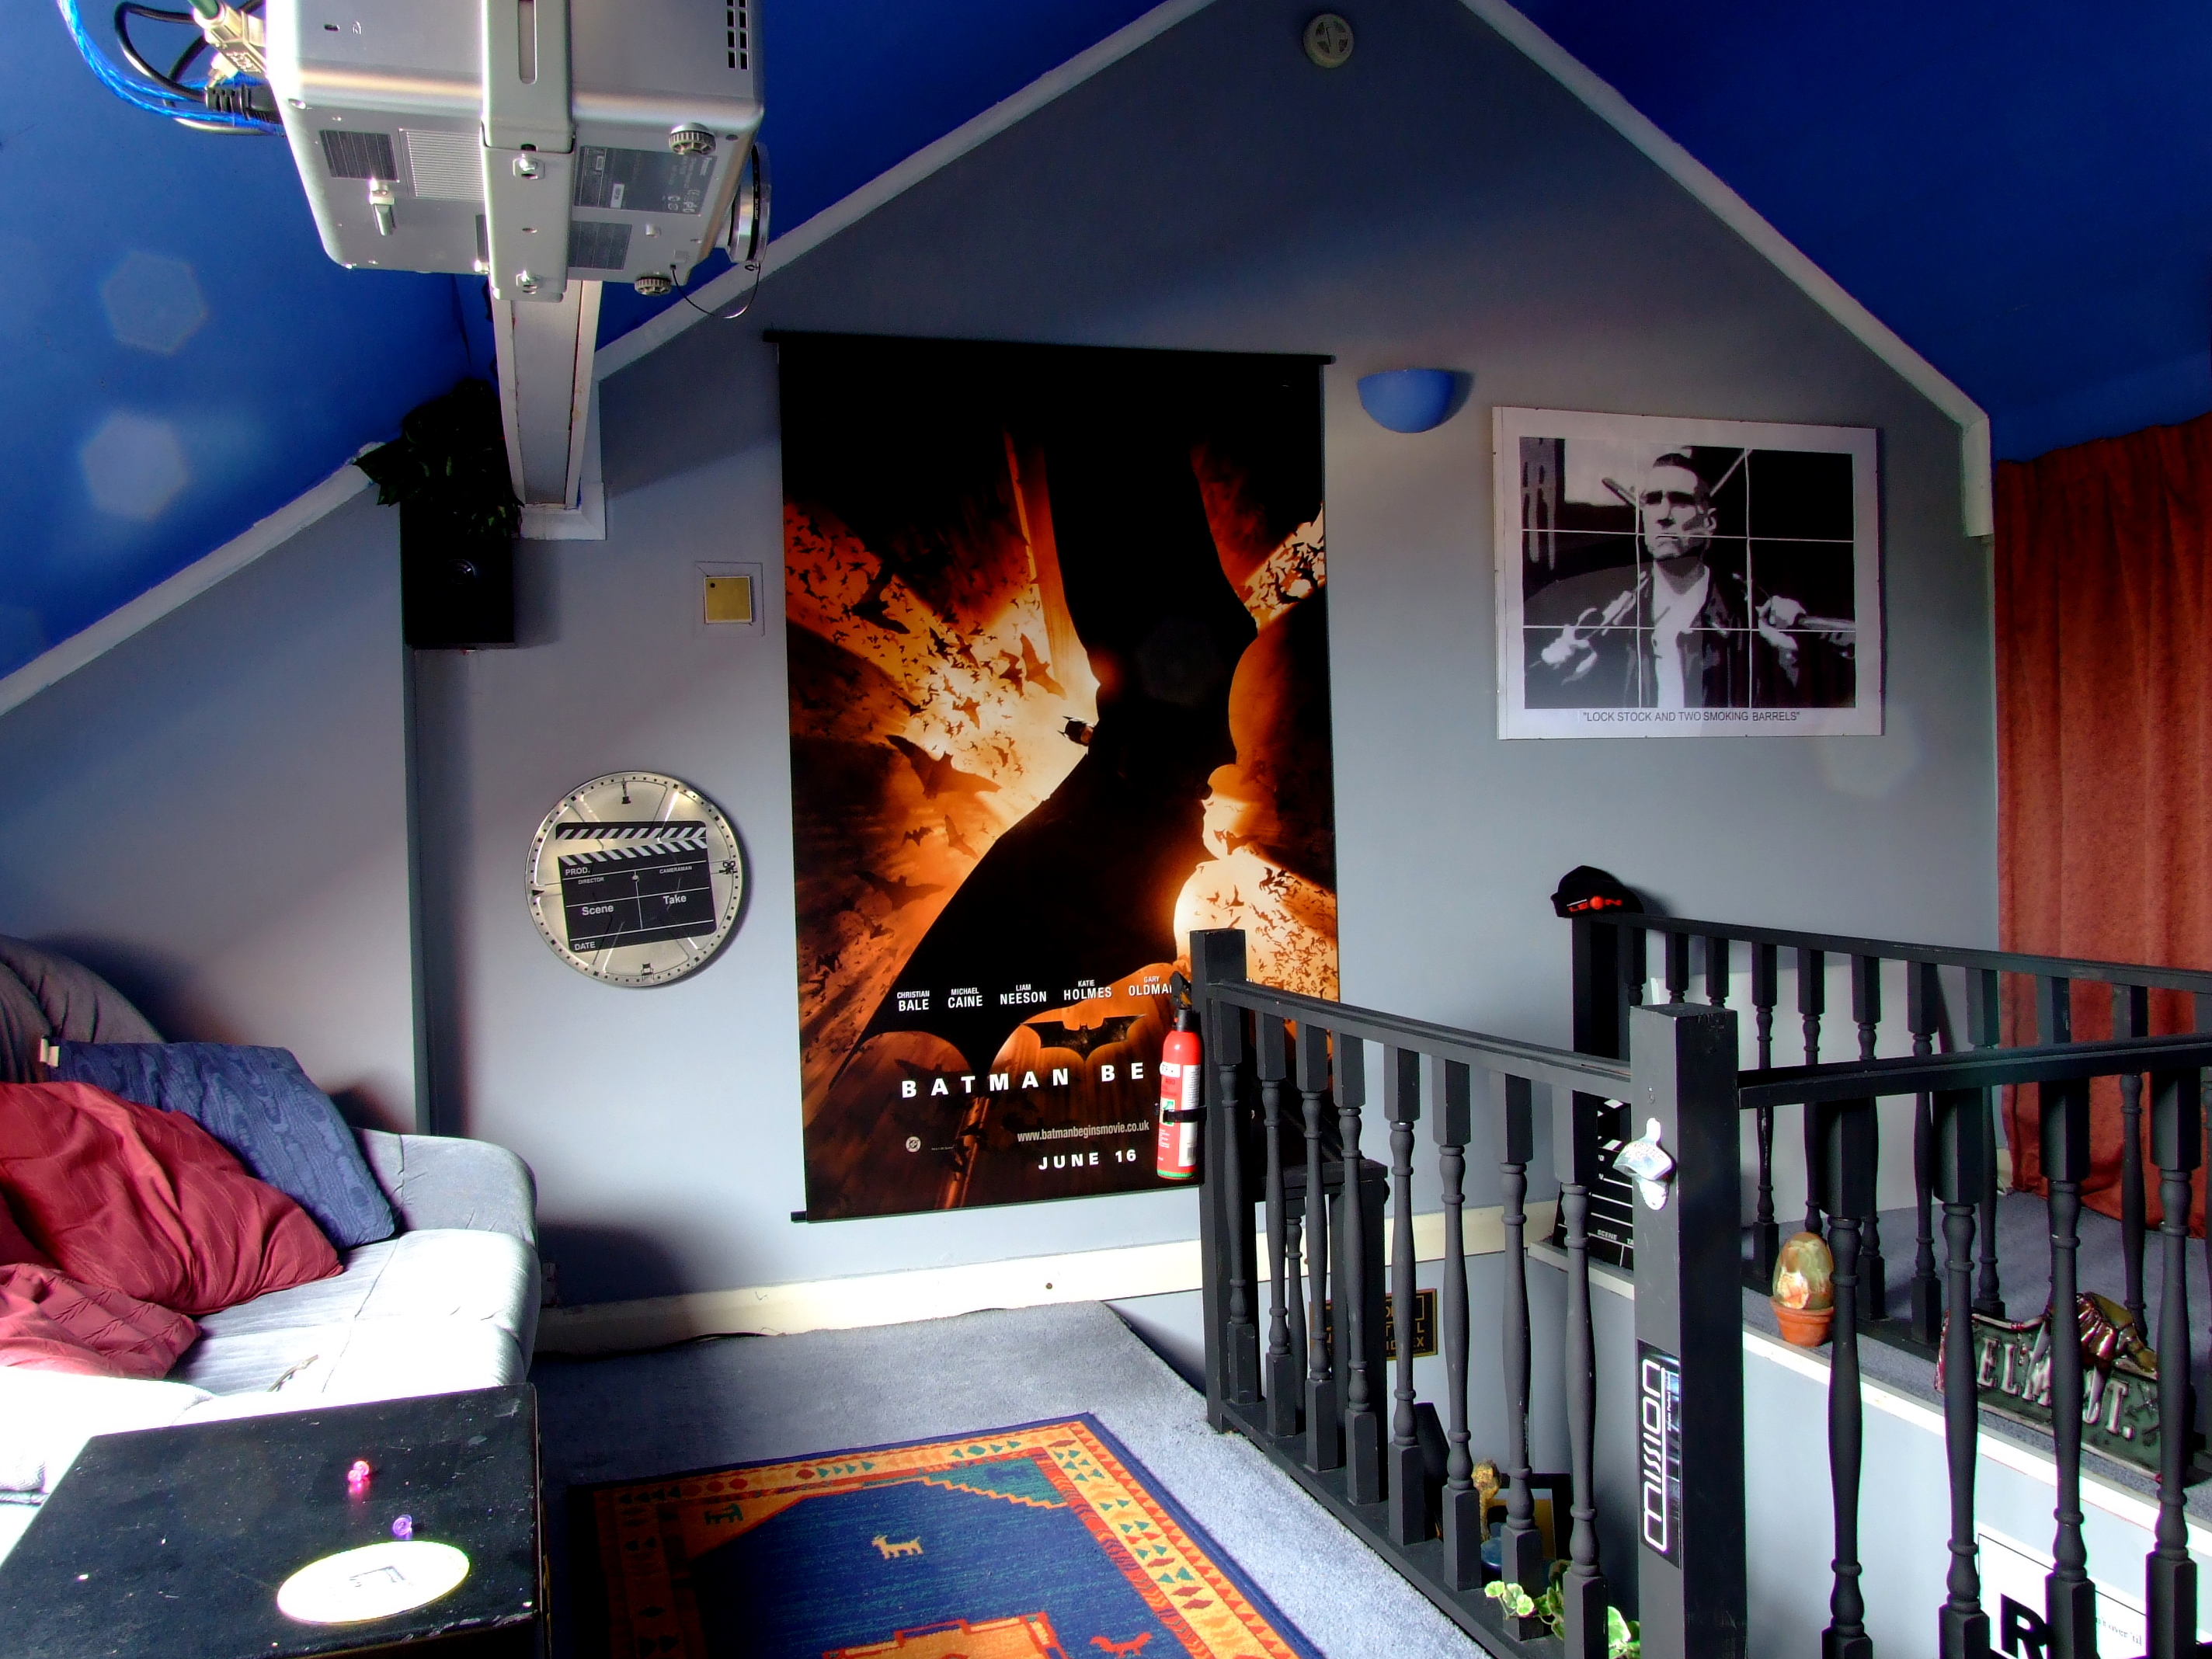
home, room, interior design, design, cinema, screenshot